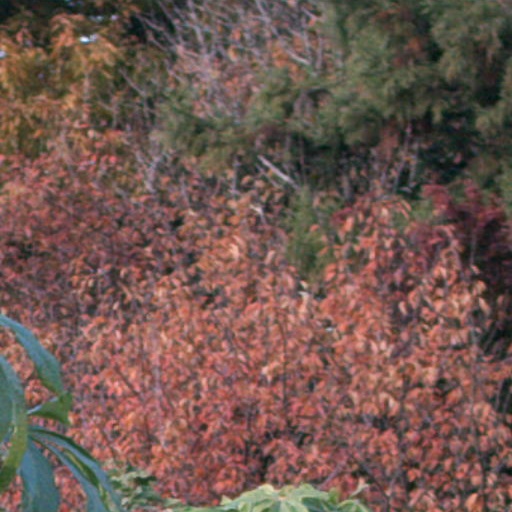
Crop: cassava